Jeffrey Gibson

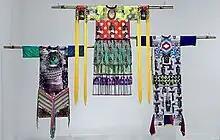
"Watchtower", "A Little Bit Louder", and "WITHOUT YOU I'M NOTHING" (2018), Smithsonian American Art Museum

Gibson's practice has involved painting in oil and acrylic on rawhide-clad wood panels. He is recycling found objects such as antique shaving mirrors and ironing boards and covers them in untanned deer, goat, or elk skin. Gibson combines domestic, Native American, and Hard-edge modernist references. His punching bag made from found Everlast punching bags, U.S. Army wool blankets, glass beads, tin jingles, and the artist's repurposed paintings exemplify the dialogue between mainstream pop culture and Native American powwow aesthetics.